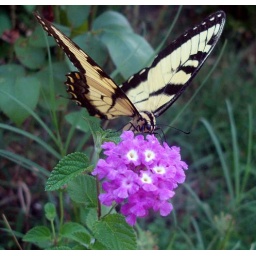
butterfly in my flower garden